Champagne Charlie (1936 film)

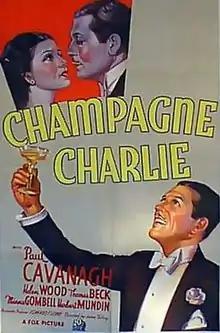

Champagne Charlie is a 1936 American crime drama film directed by James Tinling and starring Paul Cavanagh, Helen Wood and Thomas Beck. It was produced and distributed by 20th Century Fox.